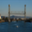
Label: bridge